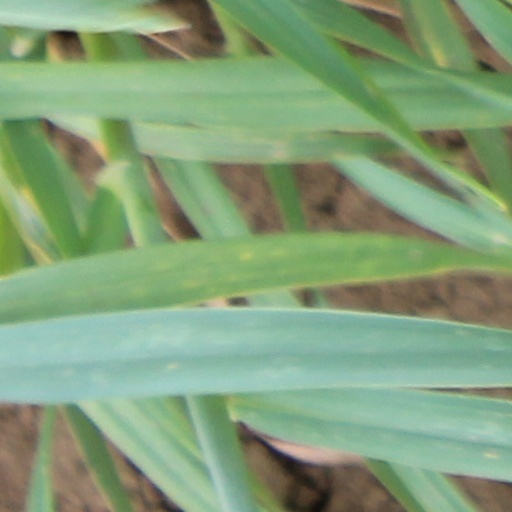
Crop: wheat